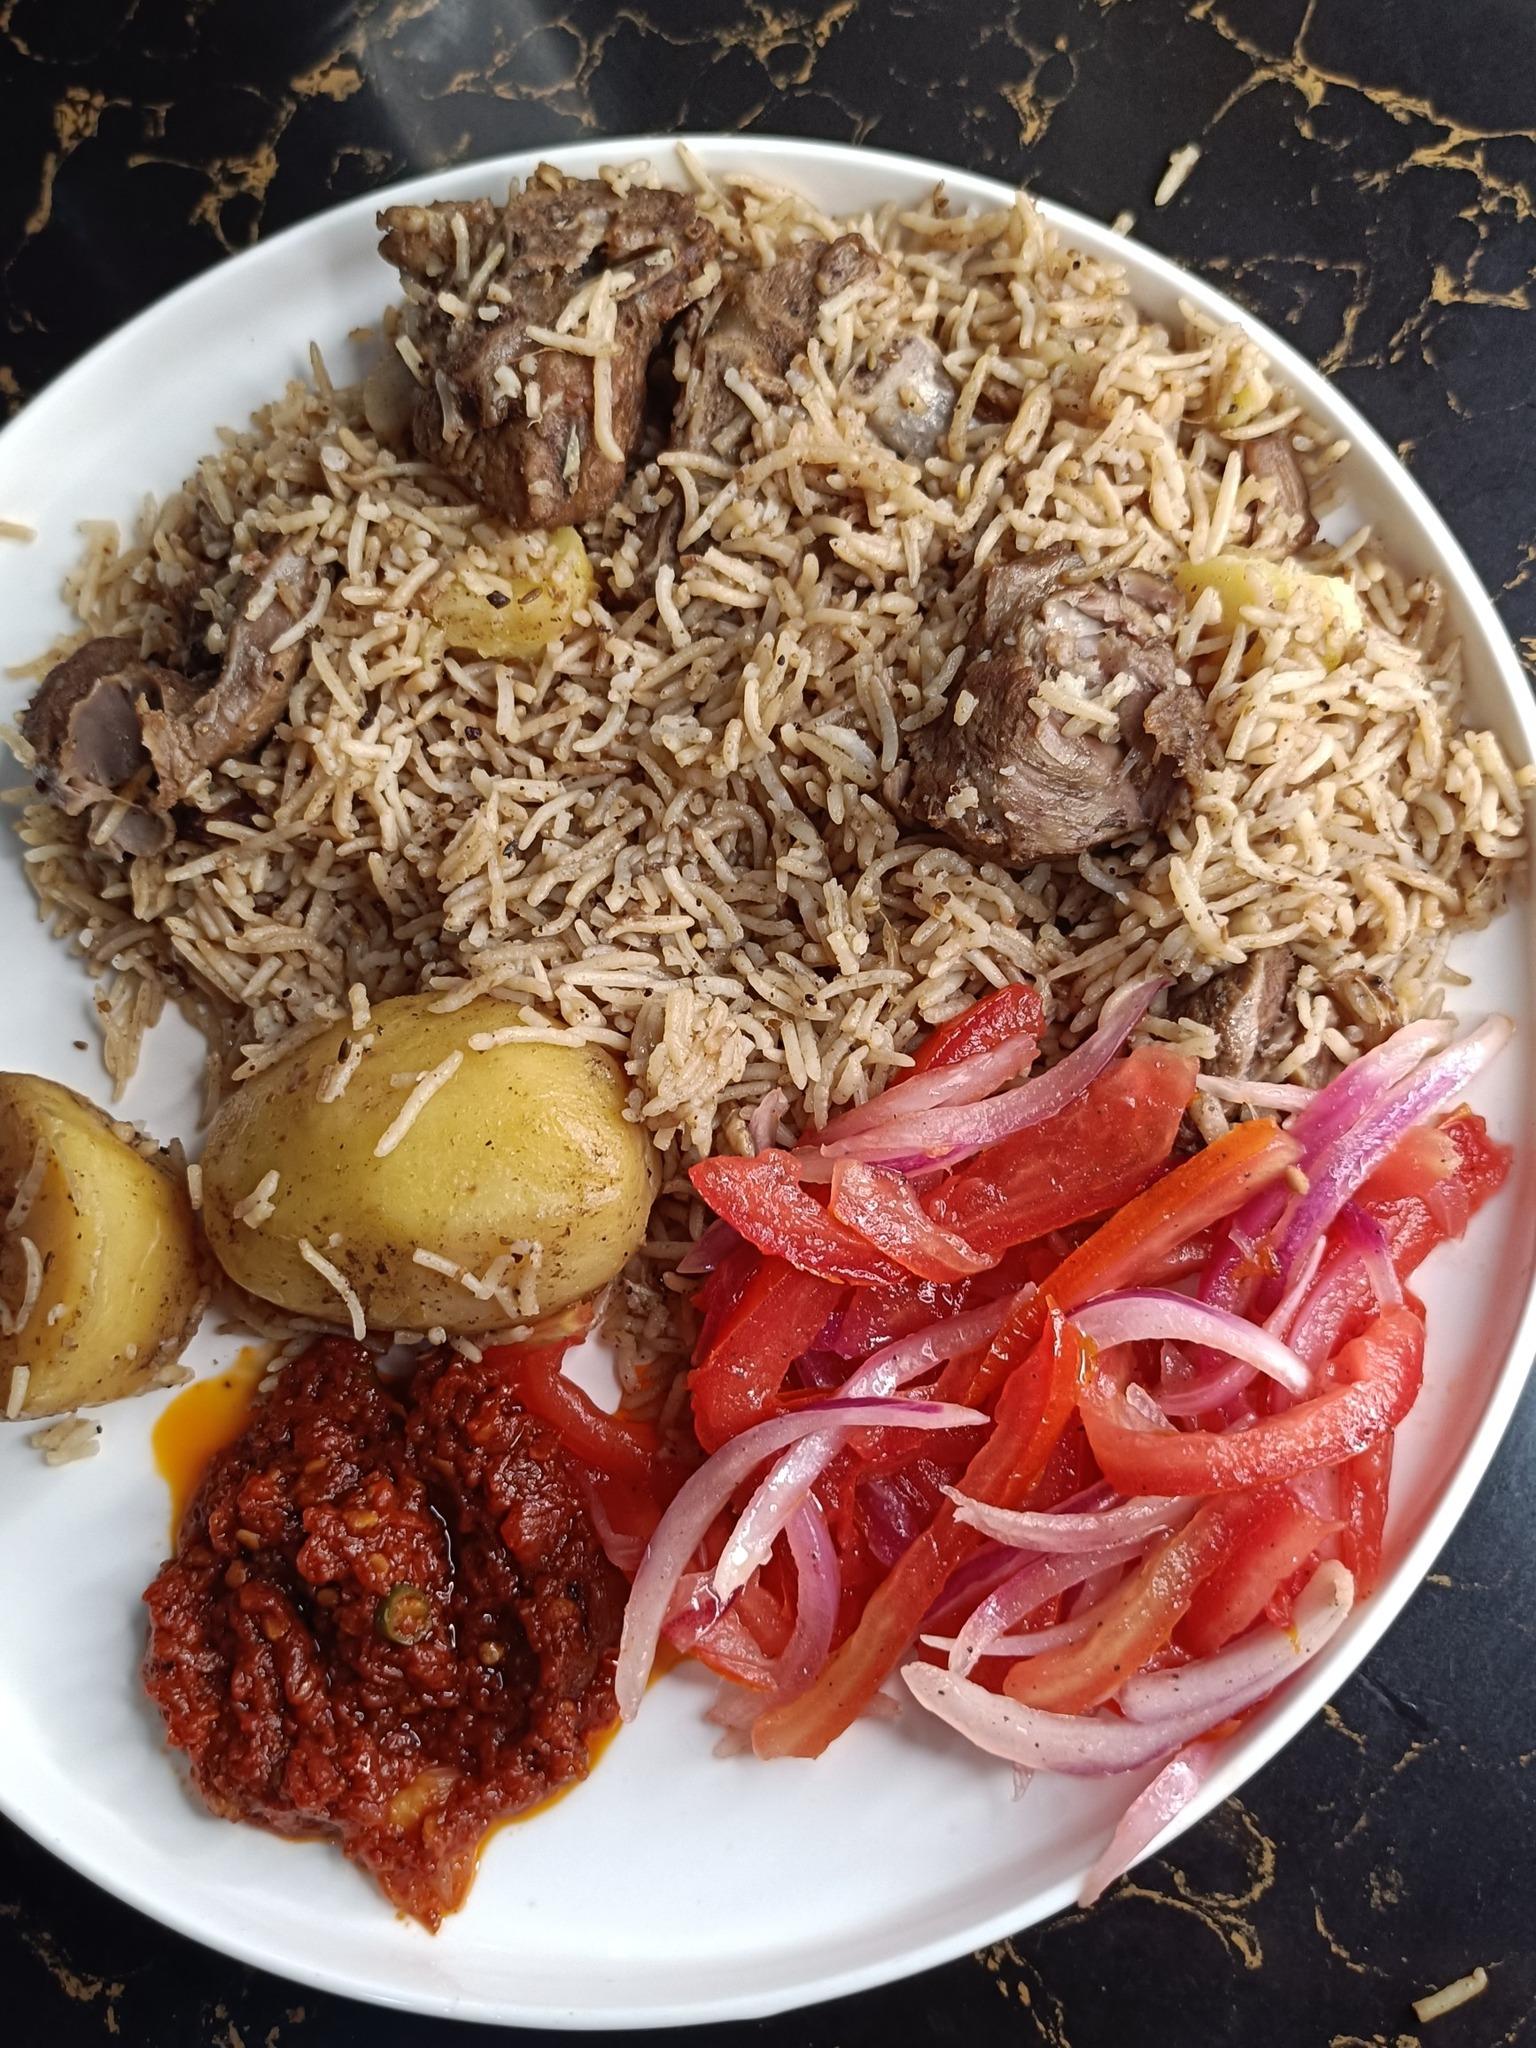
Mlo wa kuvutia iliyowekwa kwenye sahani nyeupe  ikiwa tayari kuliwa, chakula hichi kinaonekana kuwa kitoweo cha kitamaduni kinachopendwa sana katika ukanda huu wa Afrika mashariki hasa Kenya. Sehemu kubwa sana imefunikwa na wali uliopikwa na nyama inajulikana kama pilau.